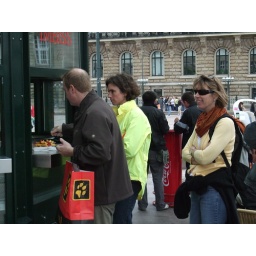
GE Hamburg Trip Lisa getting water from street shop in front of Rathaus